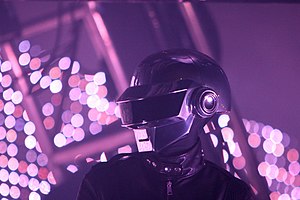
Thomas Bangalter
Fra en liveoprtæden fra 2007.
Thomas Bangalter er en fransk musiker, producer og komponist. Han er bedre kendt som den ene halvdel af duoen Daft Punk.